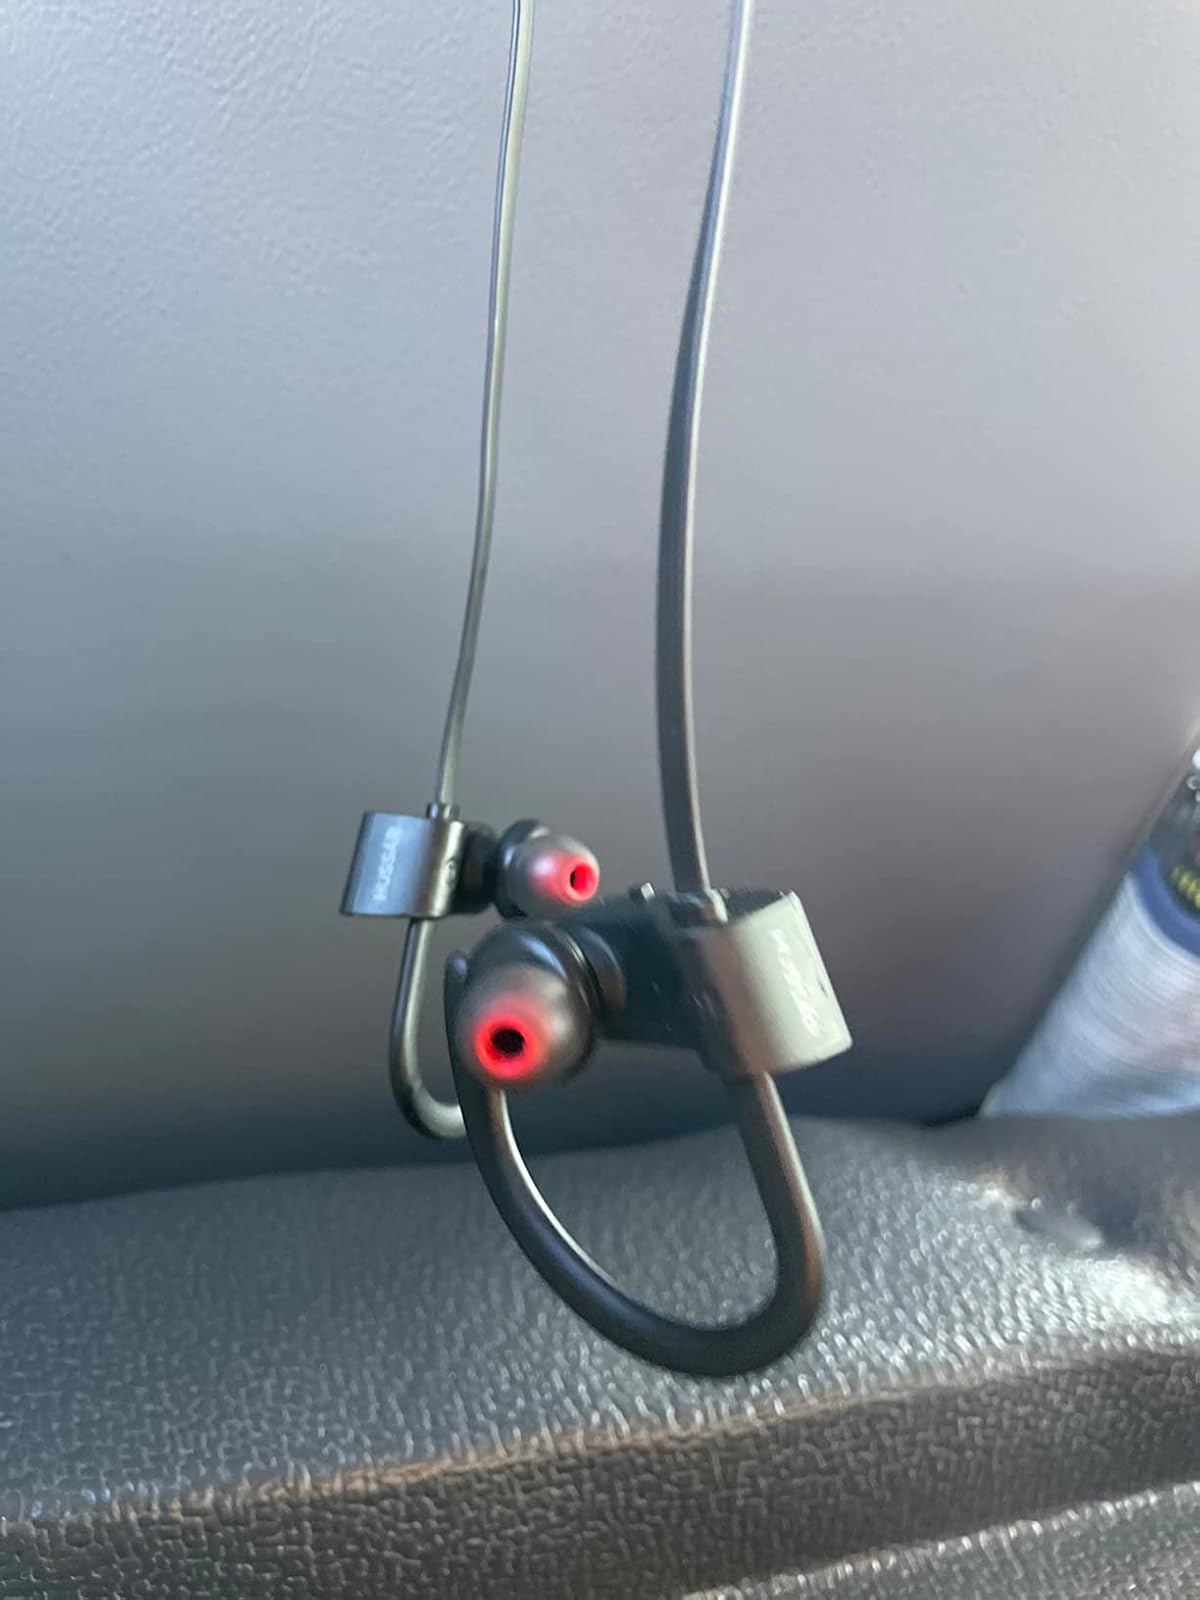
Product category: headphones
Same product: yes